Kyoto Animation arson attack

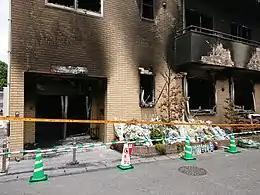
The entrance to the studio after the arson attack. Bouquets and beverages are placed in memorial.

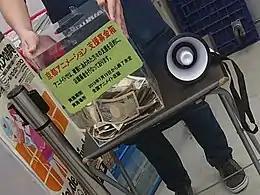
Donation box at Animate Akihabara

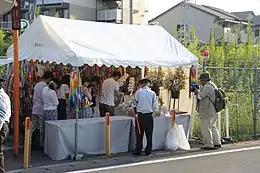
A memorial with flowers beside a field near Rokujizō Station

Kyoto Animation accepted direct donations through a local bank account to help the victims of the attack from 23 July 2019 to 27 December 2019. Eventually, the bank account had accumulated approximately . The donations included separate million donations from the Japanese musician Yoshiki and game developer Key. It was estimated that the company would require as much as billion to cover the cost of supporting the victims and affected families and company-related business operating recovery expenses. As of November 2019, the company has begun the process of distributing the funds raised to the victims, with each victim receiving an appropriate amount after factoring various considerations such as severity of injuries, whether the victim is a sole breadwinner, etc.